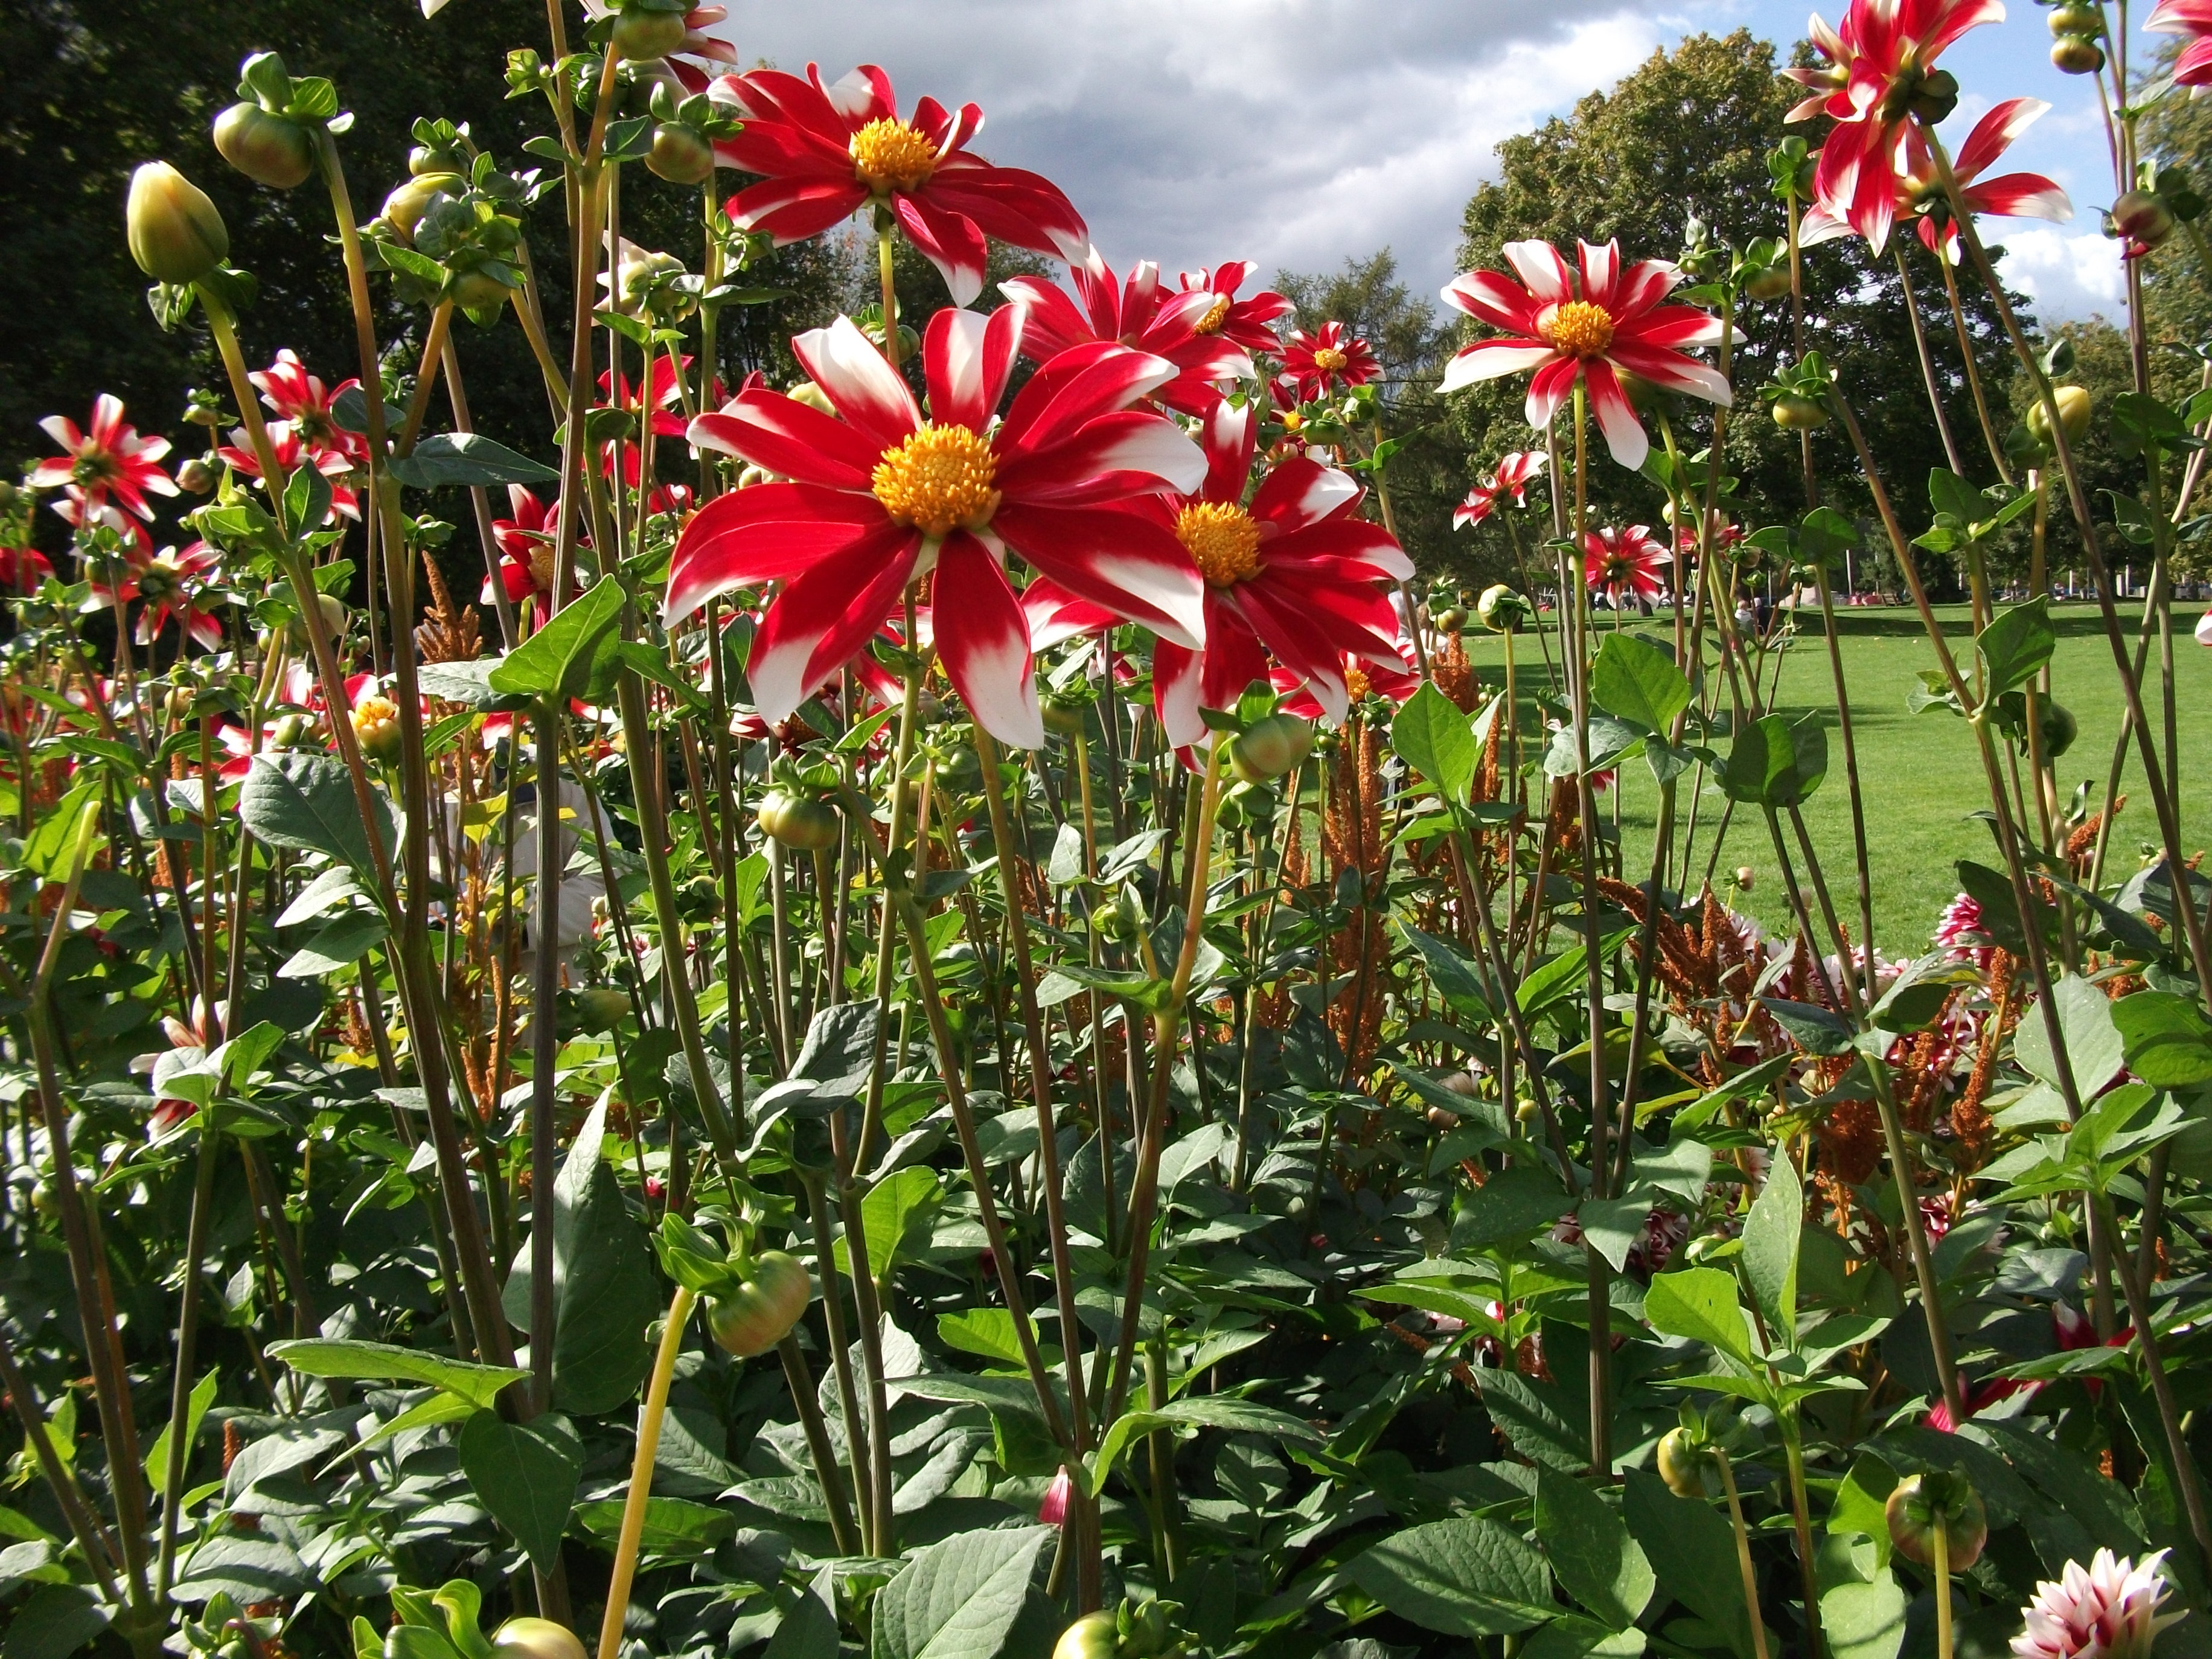
plant, meadow, flower, herb, botany, garden, flora, wildflower, flowers, dahlia, fiery, flowering plant, daisy family, dahlia flower, annual plant, land plant